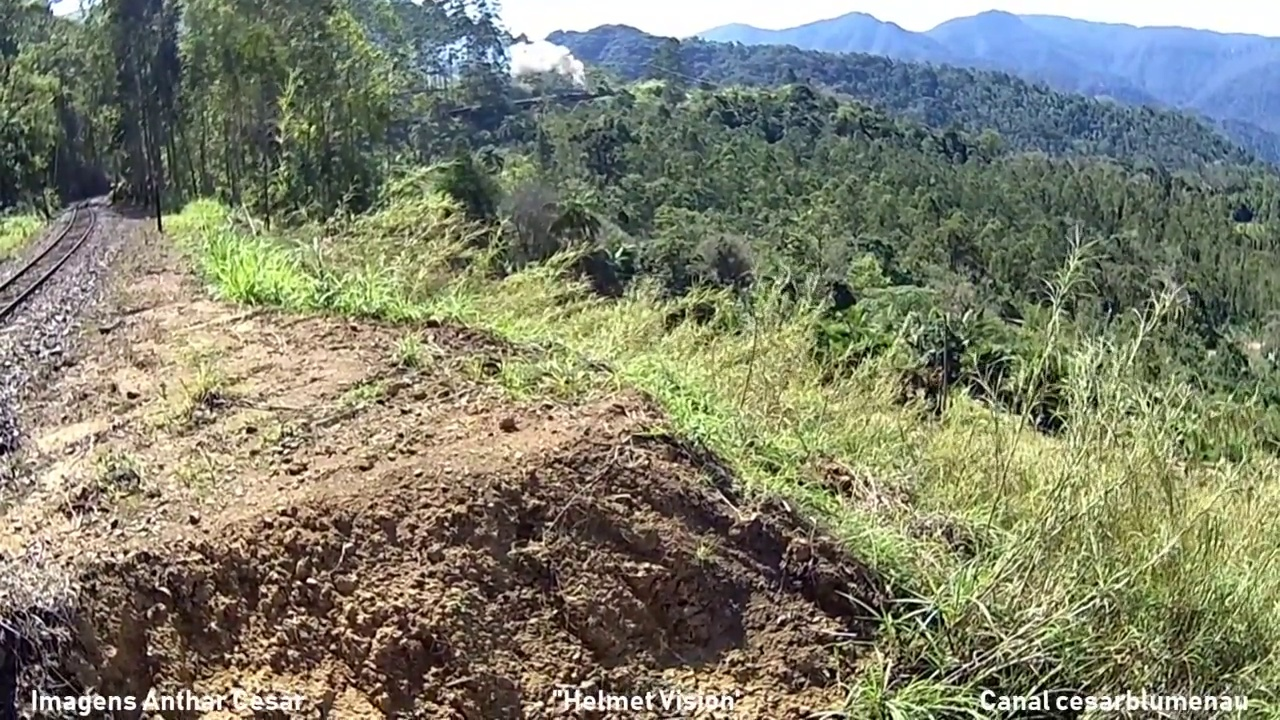
Fire: no
Smoke: yes